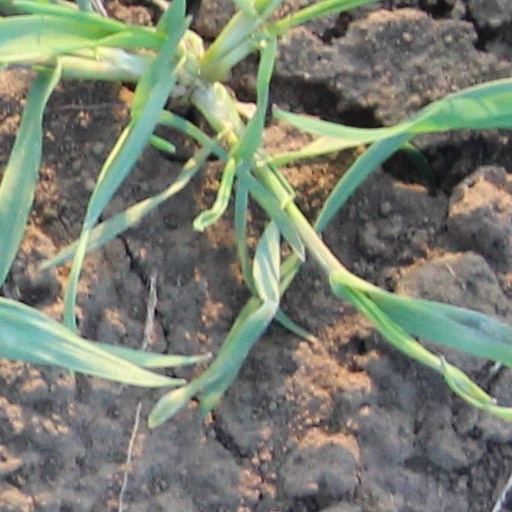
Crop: wheat